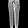
Label: Trouser